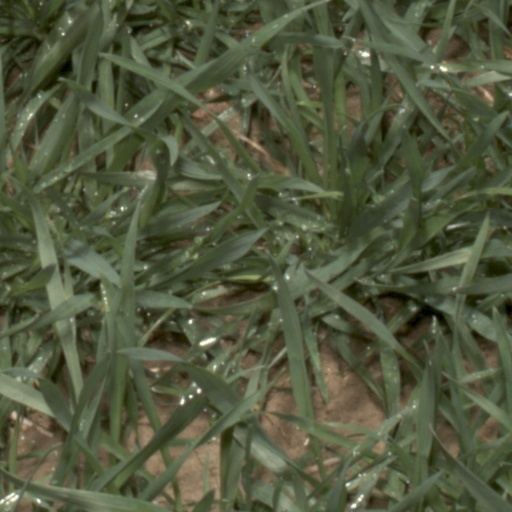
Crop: wheat